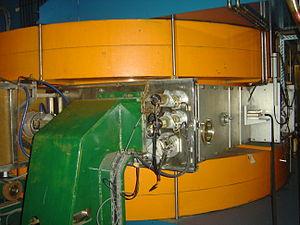
Un accélérateur de particules est un instrument qui utilise des champs électriques ou magnétiques pour amener des particules chargées électriquement à des vitesses élevées. En d'autres termes, il communique de l'énergie aux particules. On en distingue deux grandes catégories : les accélérateurs linéaires et les accélérateurs circulaires.
Le cyclotron est un type d’accélérateur de particules inventé par Ernest Orlando Lawrence et Milton Stanley Livingston de l'Université de Californie à Berkeley au début des années 1930.
Un électroaimant produit un champ magnétique lorsqu'il est alimenté par un courant électrique : il convertit de l’énergie électrique en énergie magnétique. Il est constitué d’un bobinage et d’une pièce polaire en matériau ferromagnétique doux appelé cœur magnétique qui canalise les lignes de champ magnétique. Les électroaimants sont très largement utilisés dans l’industrie.